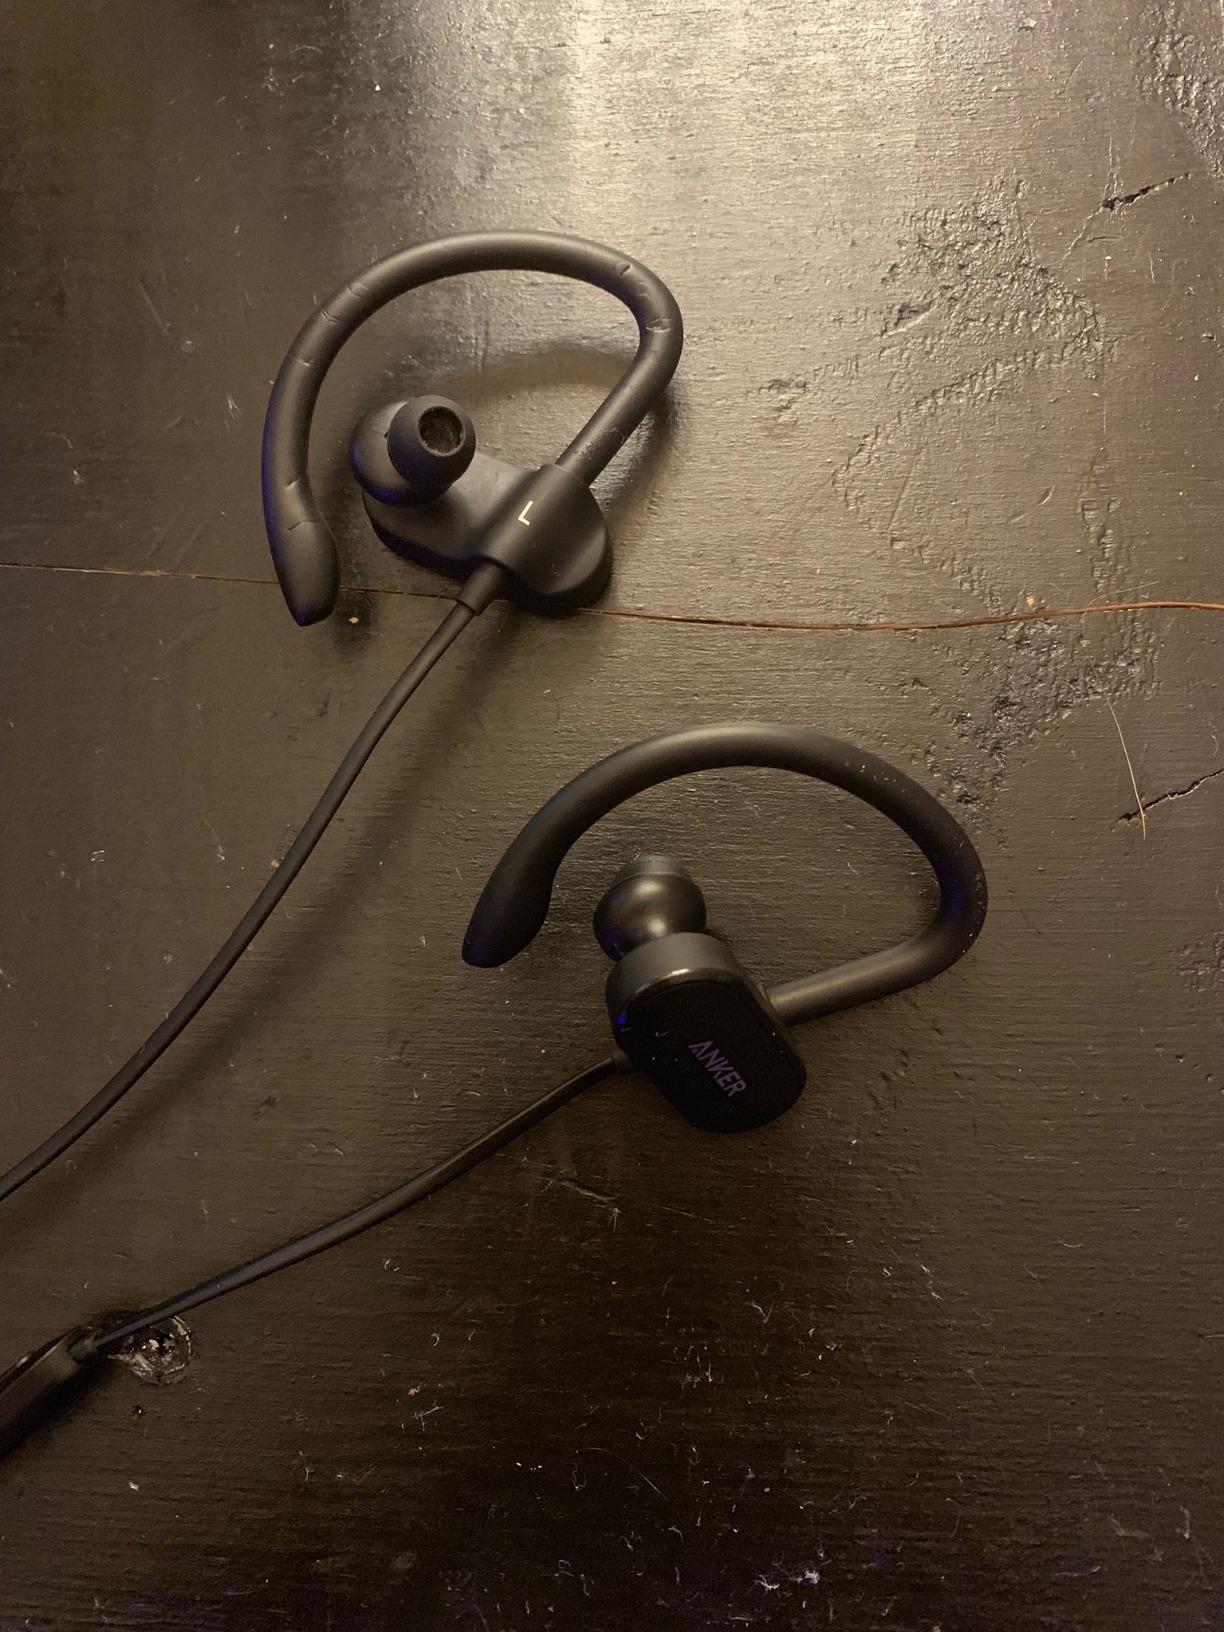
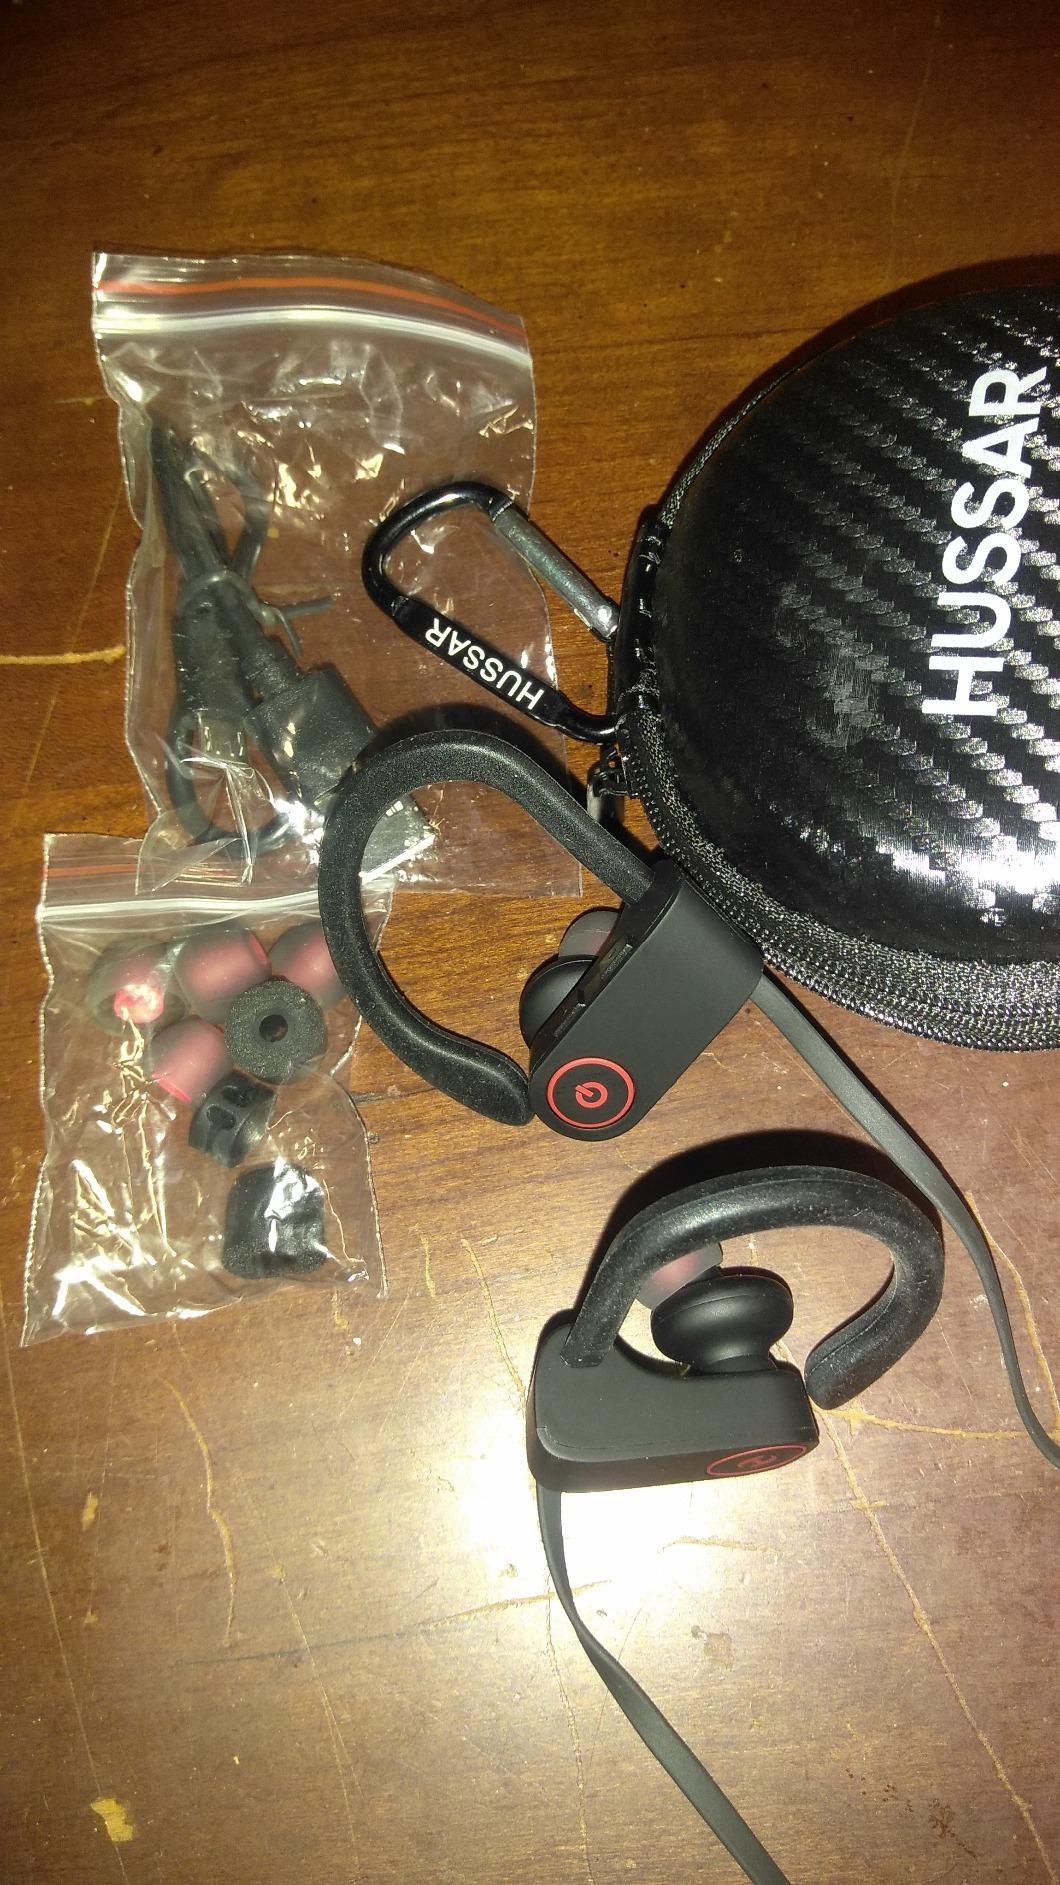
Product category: headphones
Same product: no